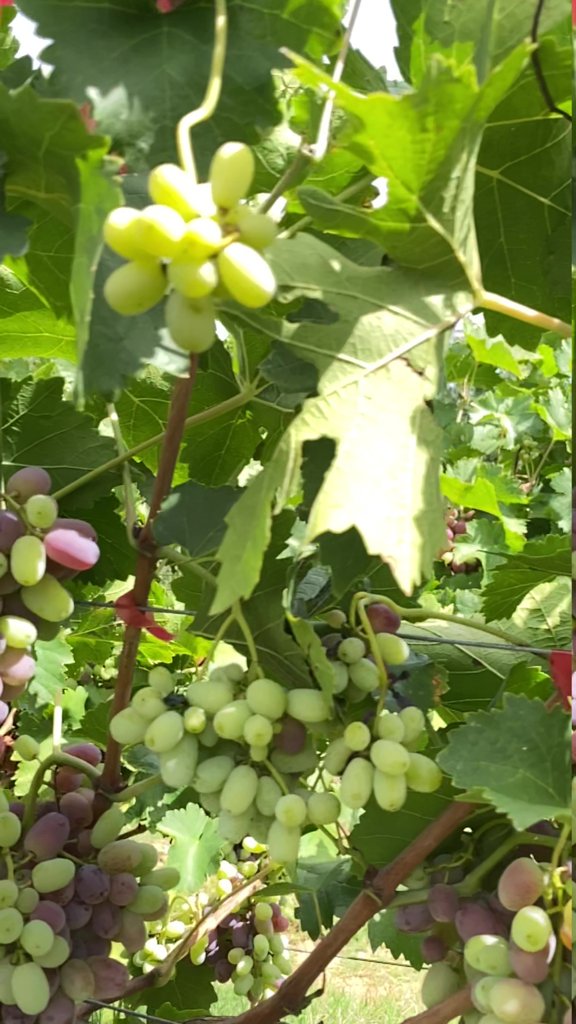
Berries visible: 163
Grape clusters: 9